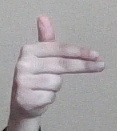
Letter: ghain